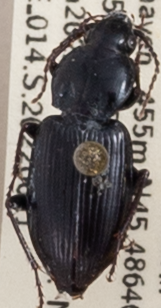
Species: Pterostichus mutus
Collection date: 2022-06-21
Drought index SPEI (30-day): -1.216
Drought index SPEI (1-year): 0.232
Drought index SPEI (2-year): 0.274